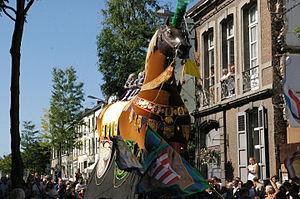
Le Cheval Bayard dans le cortège de la Ducasse d'Ath, 2009
La ducasse d'Ath est une tradition populaire de la ville d'Ath, dans le Hainaut, en Belgique. Remontant au Moyen Âge, elle s’est enrichie au fil du temps, pour devenir une fête très appréciée qui dure plusieurs jours, caractérisée par la présence de géants processionnels, de chars décoratifs et de groupes historiques.
Le rocher Bayard est une spectaculaire aiguille rocheuse d’une quarantaine de mètres de haut se trouvant en bord de Meuse, entre Dinant et Anseremme, dans la province de Namur. Associée à l’ancienne légende ardennaise des quatre fils Aymon, elle est une curiosité touristique importante de la région.